Nude Descending a Staircase, No. 2

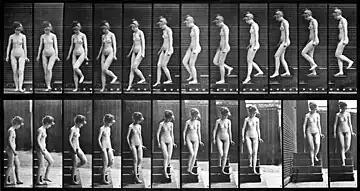
Corresponding still photos by Eadweard Muybridge

The work, an oil painting on canvas with dimensions of in portrait, seemingly depicts a figure demonstrating an abstract movement in its ochres and browns. The discernible "body parts" of the figure are composed of nested, conical and cylindrical abstract elements, assembled together in such a way as to suggest rhythm and convey the movement of the figure merging into itself. Dark outlines limit the contours of the body while serving as motion lines that emphasize the dynamics of the moving figure, while the accented arcs of the dotted lines seem to suggest a thrusting pelvic motion. The movement seems to be rotated counterclockwise from the upper left to the lower right corner, where the gradient of the apparently frozen sequence corresponding to the bottom right to top left dark, respectively, becomes more transparent, the fading of which is apparently intended to simulate the "older" section. At the edges of the picture, the steps are indicated in darker colors. The center of the image is an amalgam of light and dark, that becomes more piqued approaching the edges. The overall warm, monochrome bright palette ranges from yellow ochre to dark, almost black tones. The colors are translucent. At the bottom left Duchamp placed the title "NU DESCENDANT UN ESCALIER" in block letters, which may or may not be related to the work. The question of whether the figure represents a human body remains unanswered; the figure provides no clues to its age, individuality, or character, while the gender of "nu" is male. Shortly before his unexpected death in 1967, in an interview with Pierre Cabanne, Duchamp commented on the surprising success of "Nude Descending a Staircase, No. 2" at the Armory Show (see below). "What contributed to the interest provoked by the canvas was its title. One just doesn't do a nude woman coming down the stairs ... it seemed scandalous."